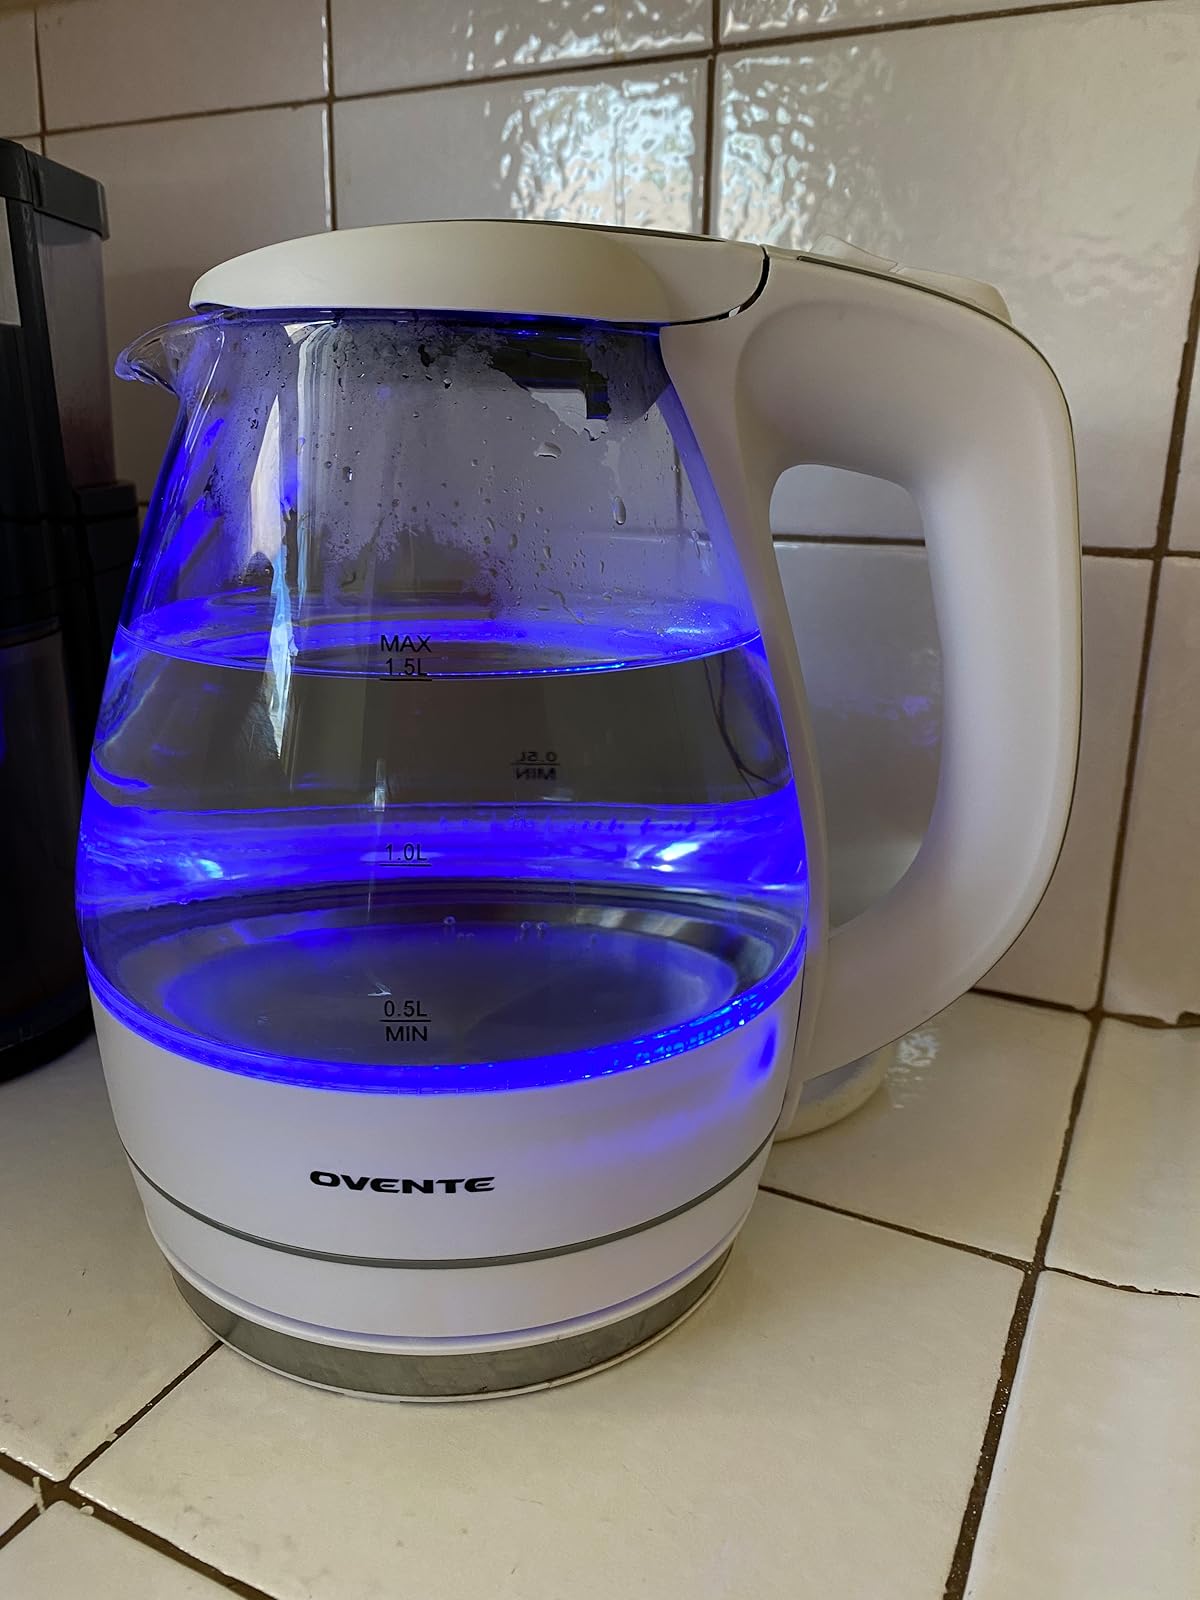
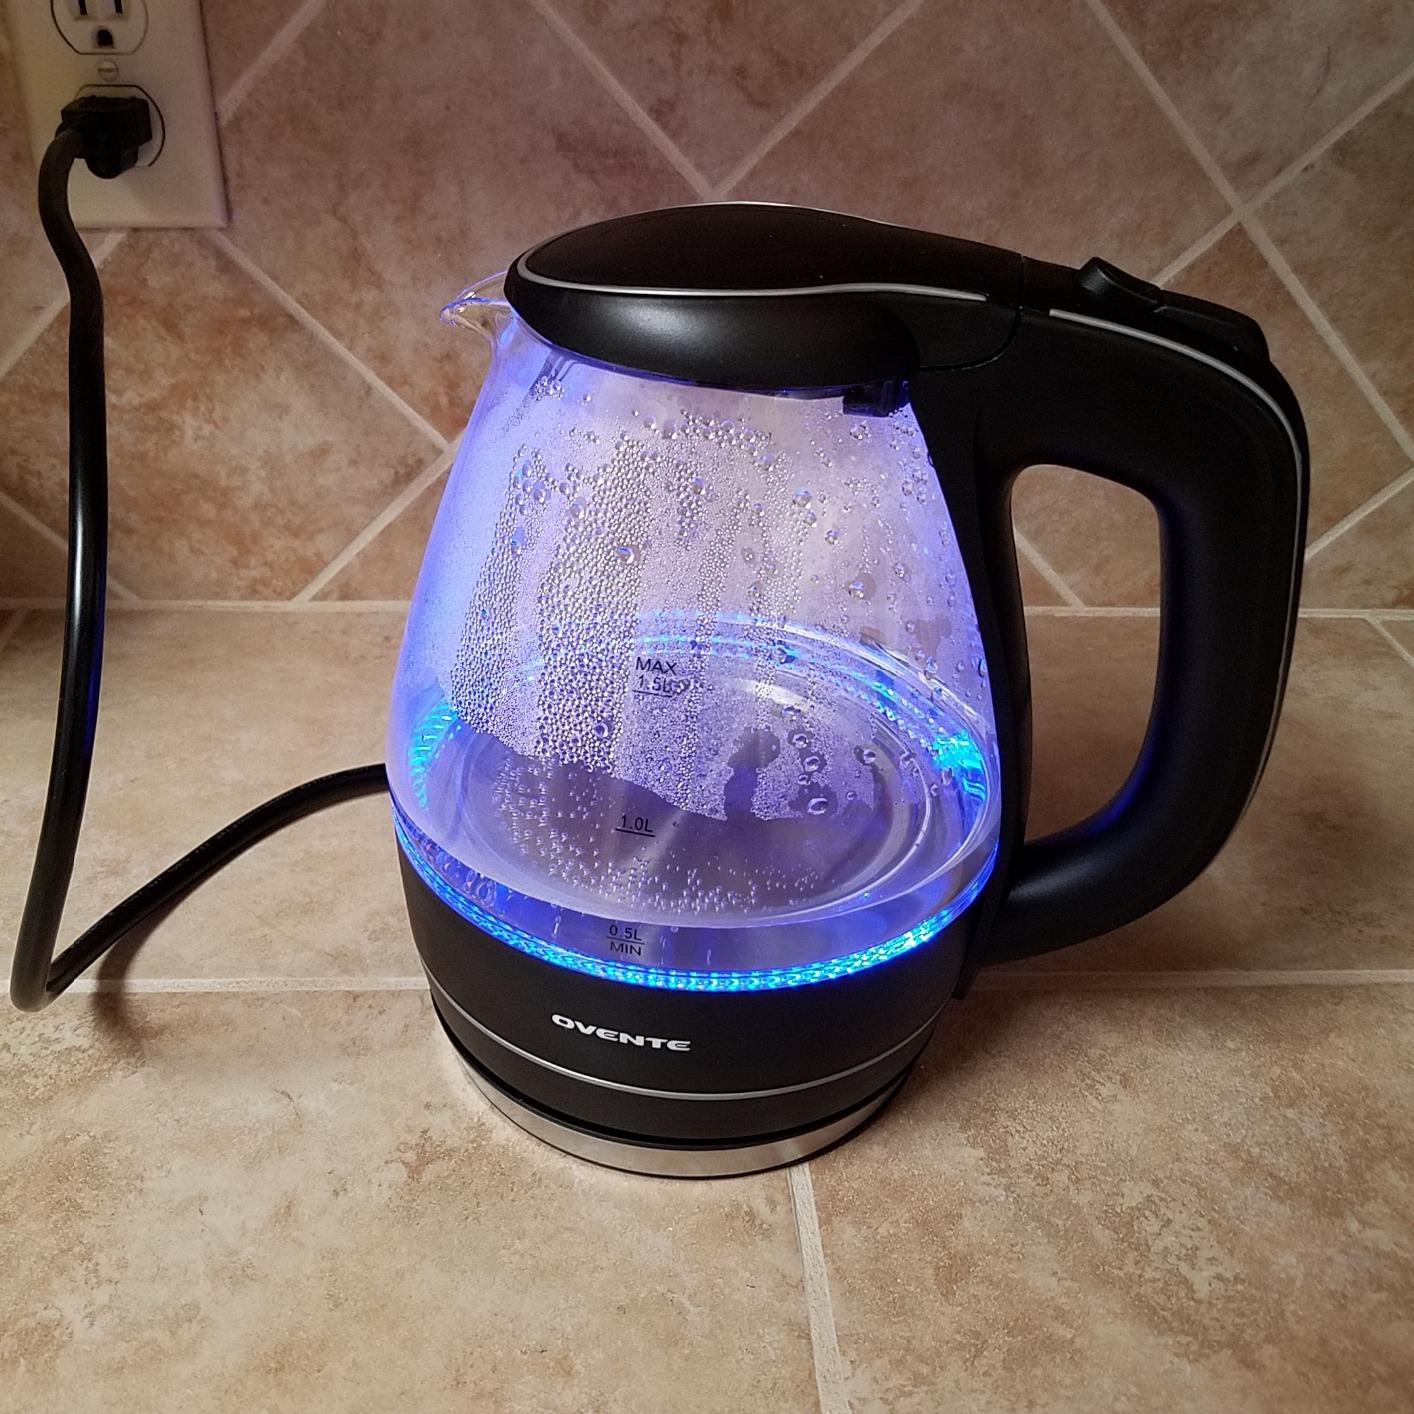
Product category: items_kettle
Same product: no